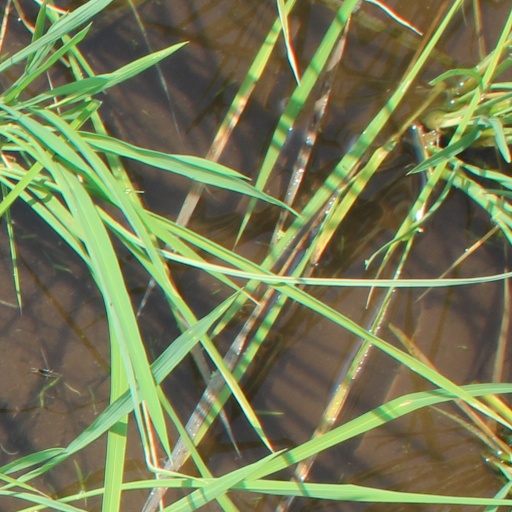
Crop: rice